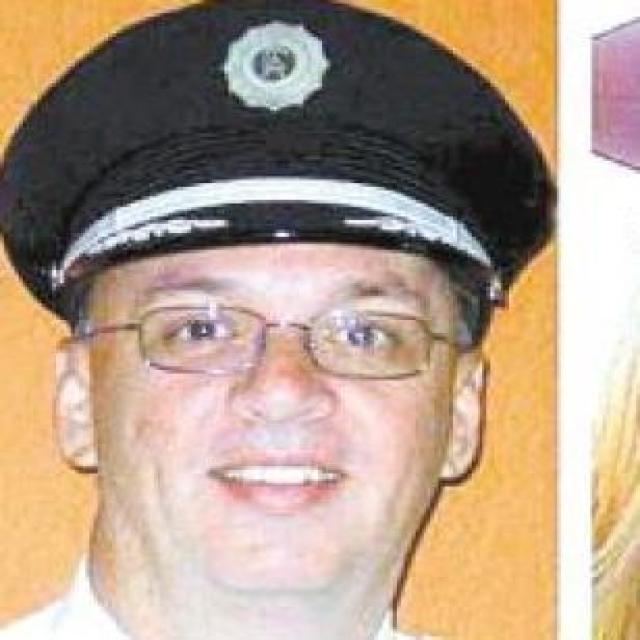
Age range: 21-44